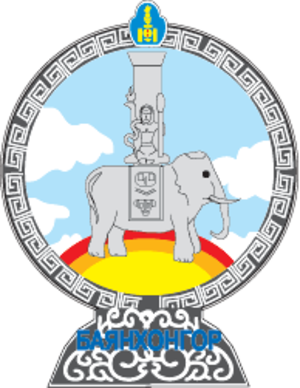
L'aïmag de Bayankhongor est une des 21 provinces de Mongolie. Elle est située au sud du pays. Sa capitale est Bayankhongor.